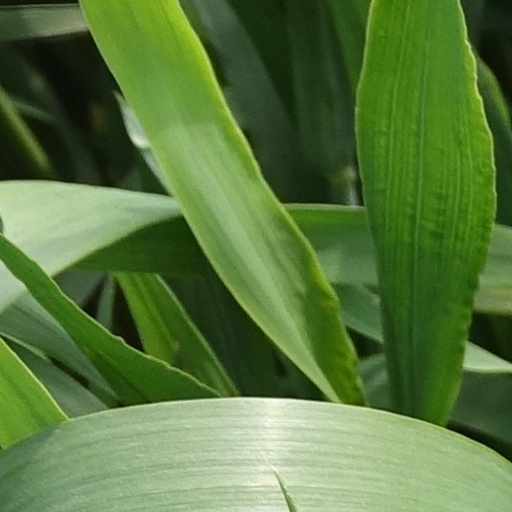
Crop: wheat